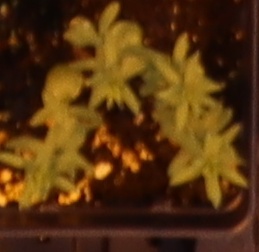
Label: Flax